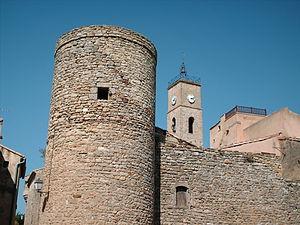
le fort de st laurent la vernède et le clocher
Saint-Laurent-la-Vernède est une commune française située dans le département du Gard, en région Occitanie.